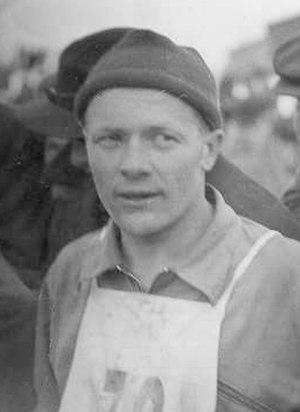
Paavo Olavi Lonkila est un fondeur finlandais.